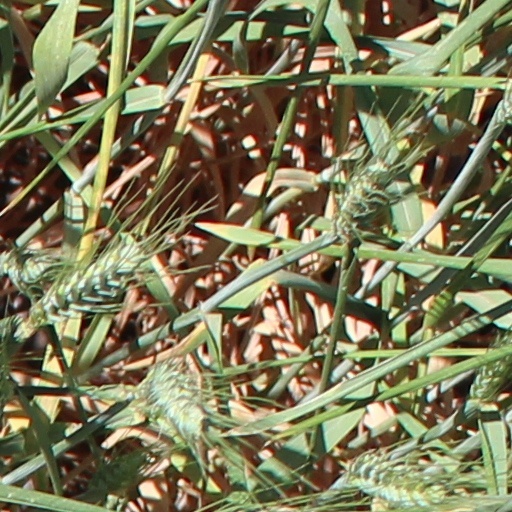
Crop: wheat